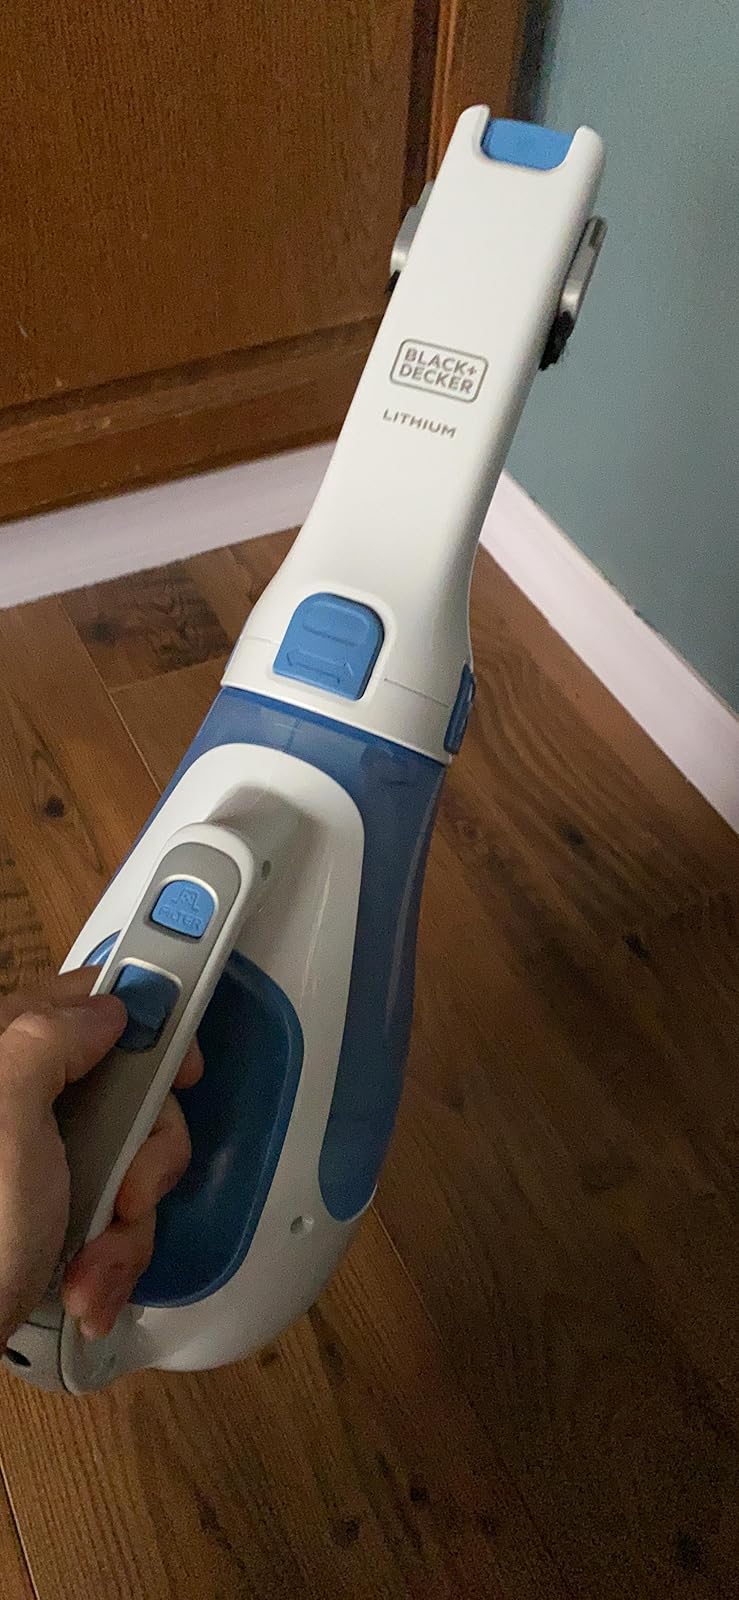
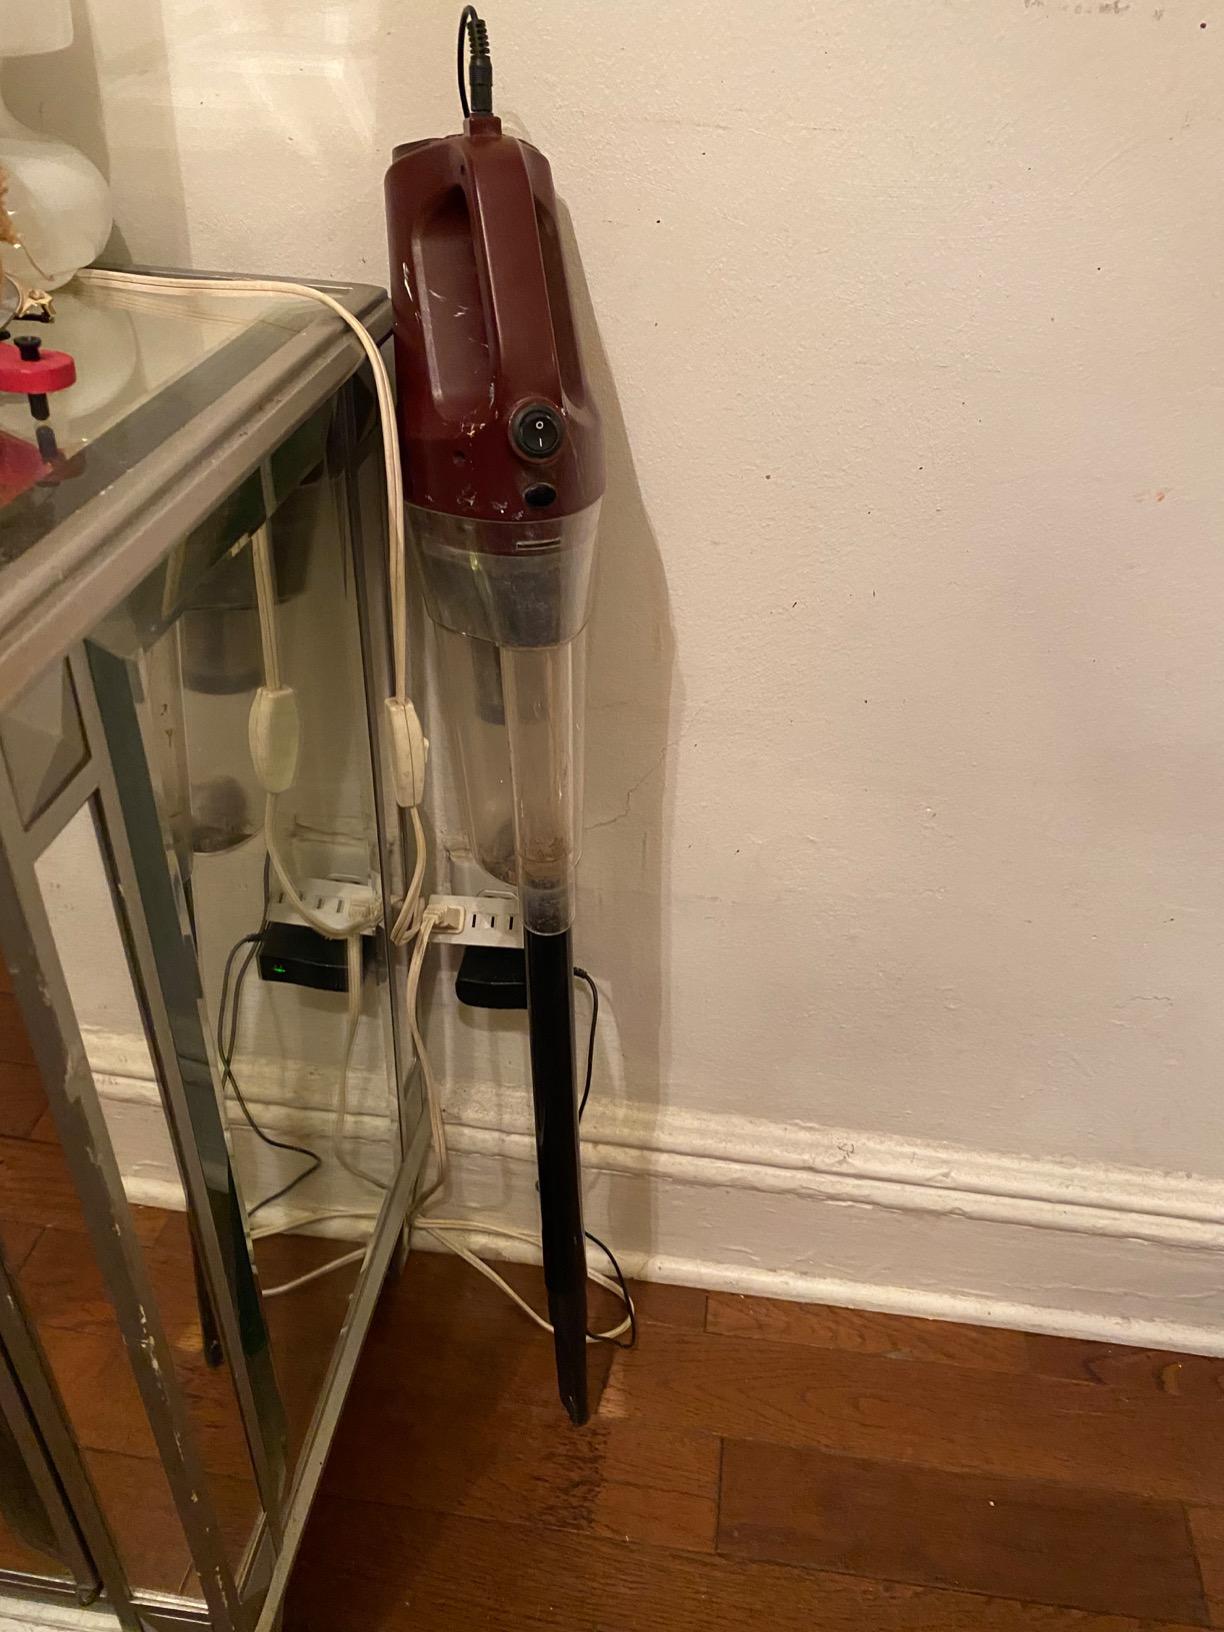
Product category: items_vacuum
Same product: no